Kolstad's Cabinet

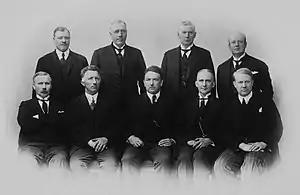

Kolstad's Cabinet governed Norway from 12 May 1931 to 14 March 1932. The Agrarian Party cabinet was led by Prime Minister Peder Kolstad. It had the following composition: